Tijan Jaiteh

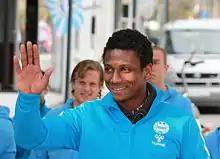

Tijan Jaiteh (born 31 December 1988) is a Gambian former footballer.